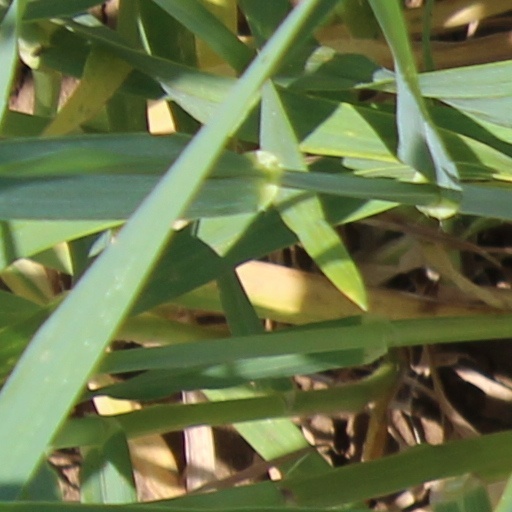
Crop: wheat